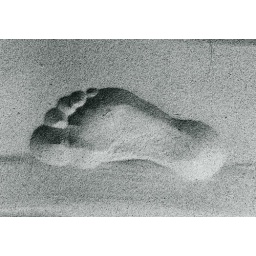
My right foot in the sand on a beach in Lantau. Shot on T-Max 400 with a Pentax 645N